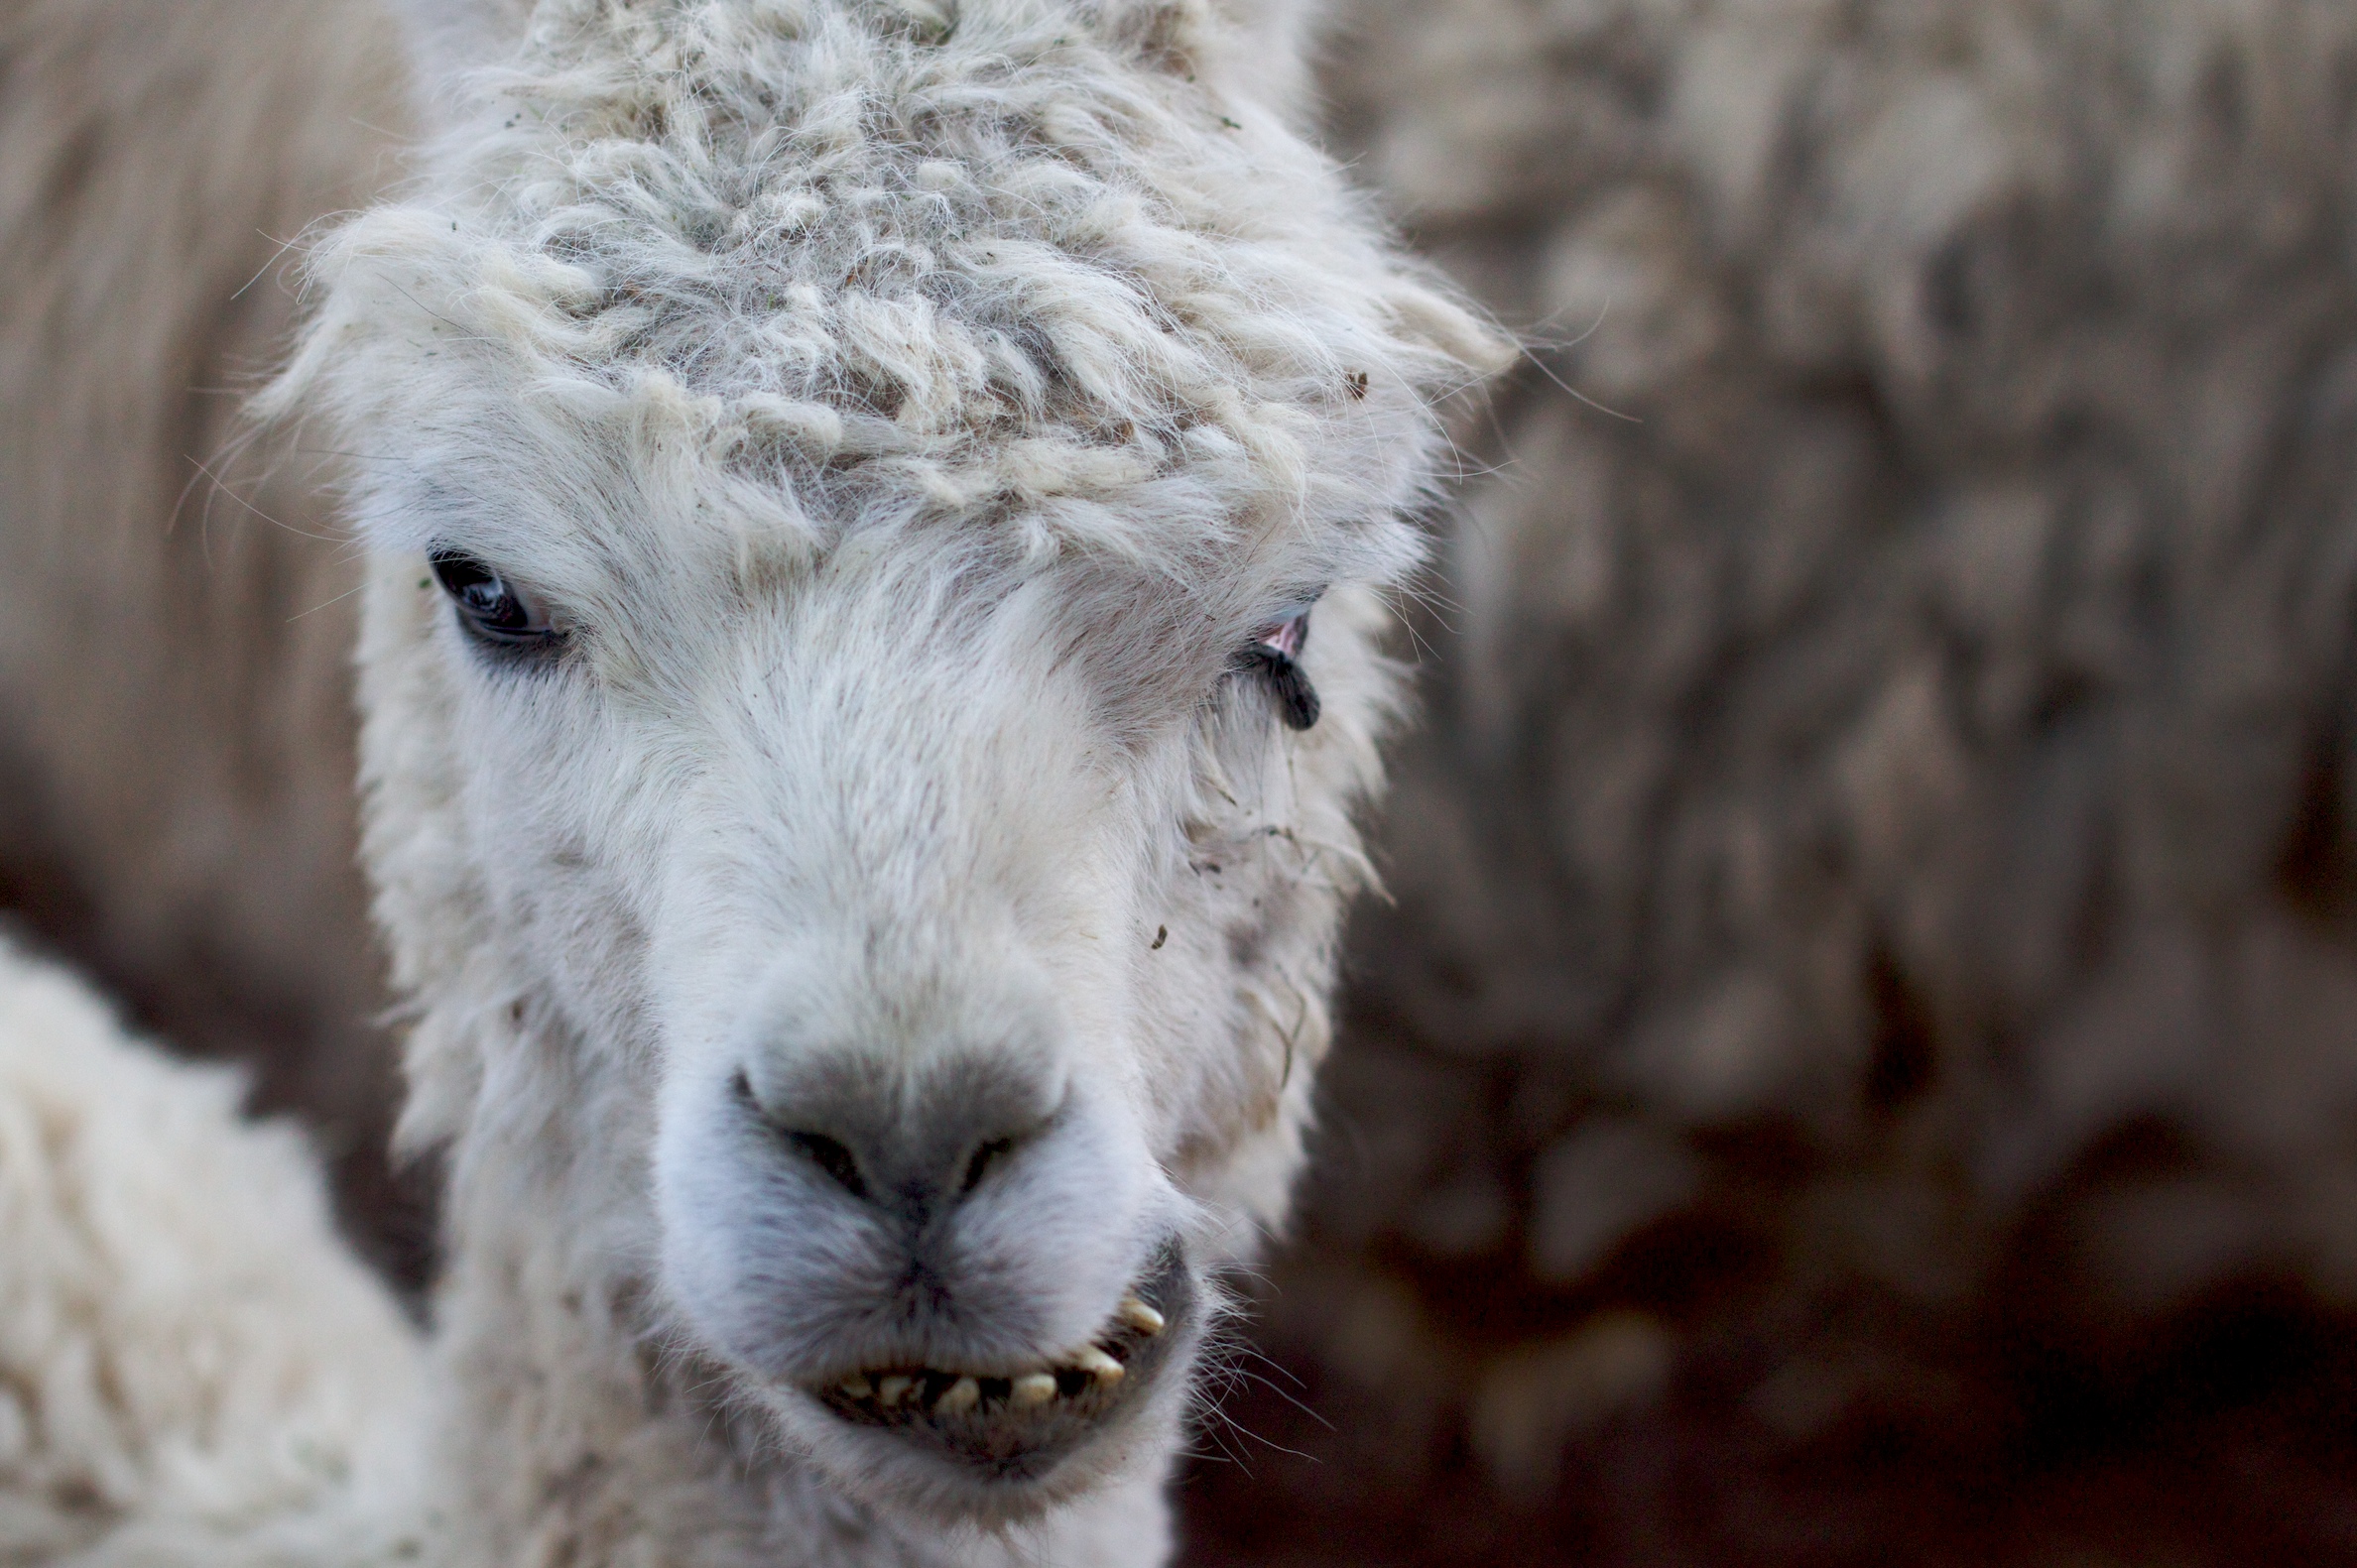
sheep, mammal, mane, fauna, close up, llama, alpaca, vertebrate, sheeps, camel like mammal